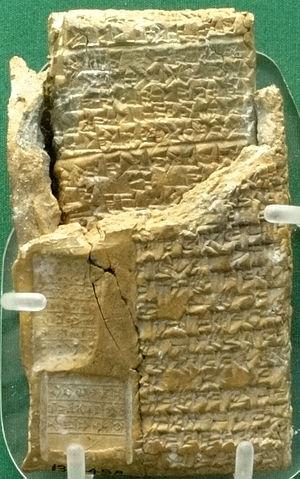
L’écriture cunéiforme est un système d'écriture complet mis au point en Basse Mésopotamie entre 3400 et 3300 av. J.-C., qui s'est par la suite répandu dans tout le Proche-Orient ancien, avant de disparaître dans les premiers siècles de l'ère chrétienne. Au départ pictographique et linéaire, la graphie de cette écriture a progressivement évolué vers des signes constitués de traits terminés en forme de « coins » ou « clous », auxquels elle doit son nom, « cunéiforme », qui lui a été donné aux XVIIIᵉ et XIXᵉ siècles. Cette écriture se pratique par incision à l'aide d'un calame sur des tablettes d'argile, ou sur une grande variété d'autres supports.